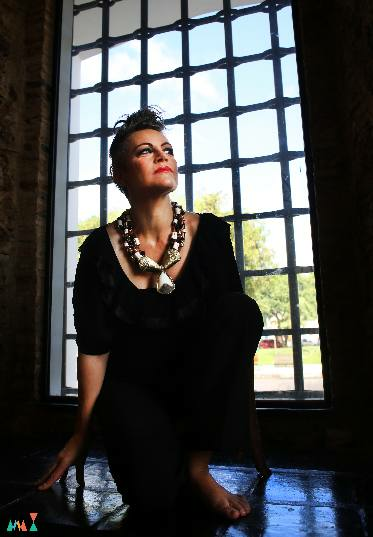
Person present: Yes